Abbaye-aux-Bois

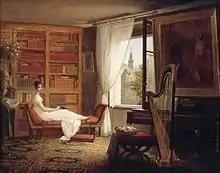
François-Louis Dejuinne's 1826 rendering of Juliette Récamier in her fourth-floor chambers at Abbaye-aux-Bois.

The convent's buildings were expropriated in 1792. As national property ("biens nationaux"), they became a prison during the Reign of Terror, and then were sold for private residence. Only the church was preserved, annexed to the parish of Saint Thomas Aquinas in 1802. In 1831 it was the site of the requiem (funeral Mass) for Father Henri Grégoire. A royal decree of 18 November 1827 permitted a religious order called the "Chanoinesses de Saint-Augustin de la Congrégation Notre-Dame" ("Saint Augustine's Canons of the Congregation of Our Lady") to use the buildings of the rue de Sèvres. They tutored students, and sublet rooms in one part of the abbey to ladies of high society.